Beiwen Zhang

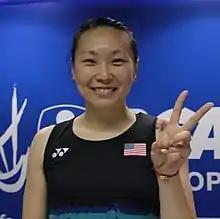
Zhang at 2017 Indonesia Super Series Premier

Beiwen Zhang (born 12 July 1990) is a badminton player who is a singles specialist. Born in China, she previously represented Singapore and currently represents the United States. She won the women's singles title at the 2021 Pan Am Championships and at the 2023 Pan American Games.